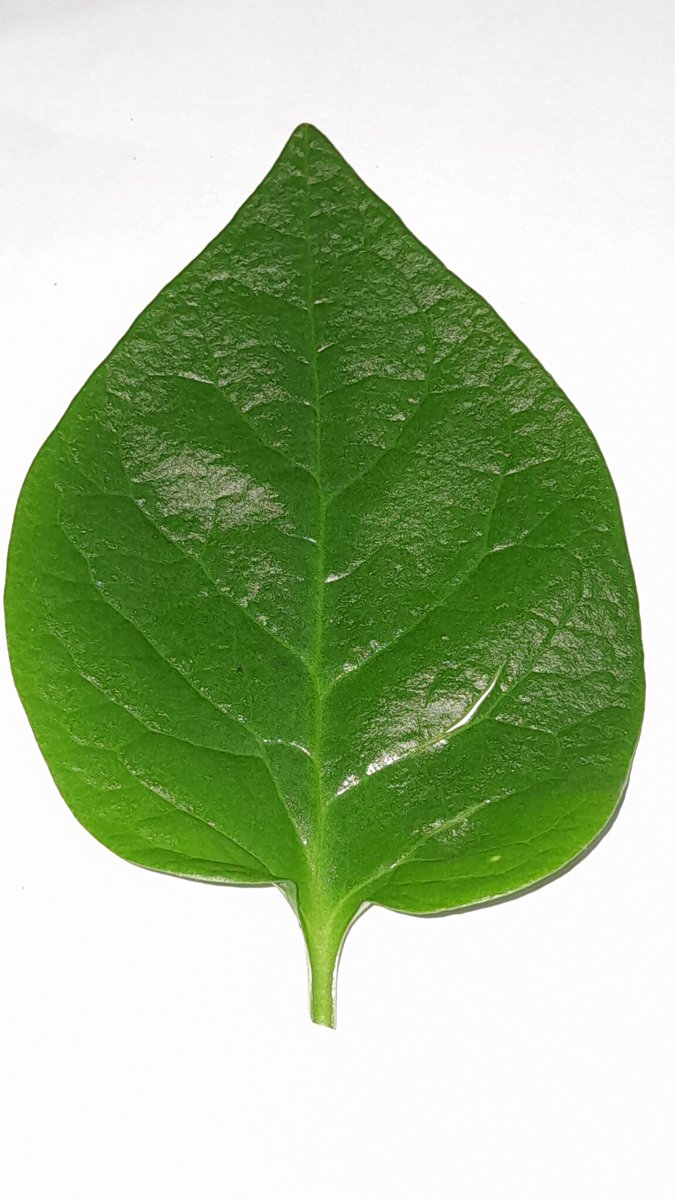
Label: Healthy-Leaf